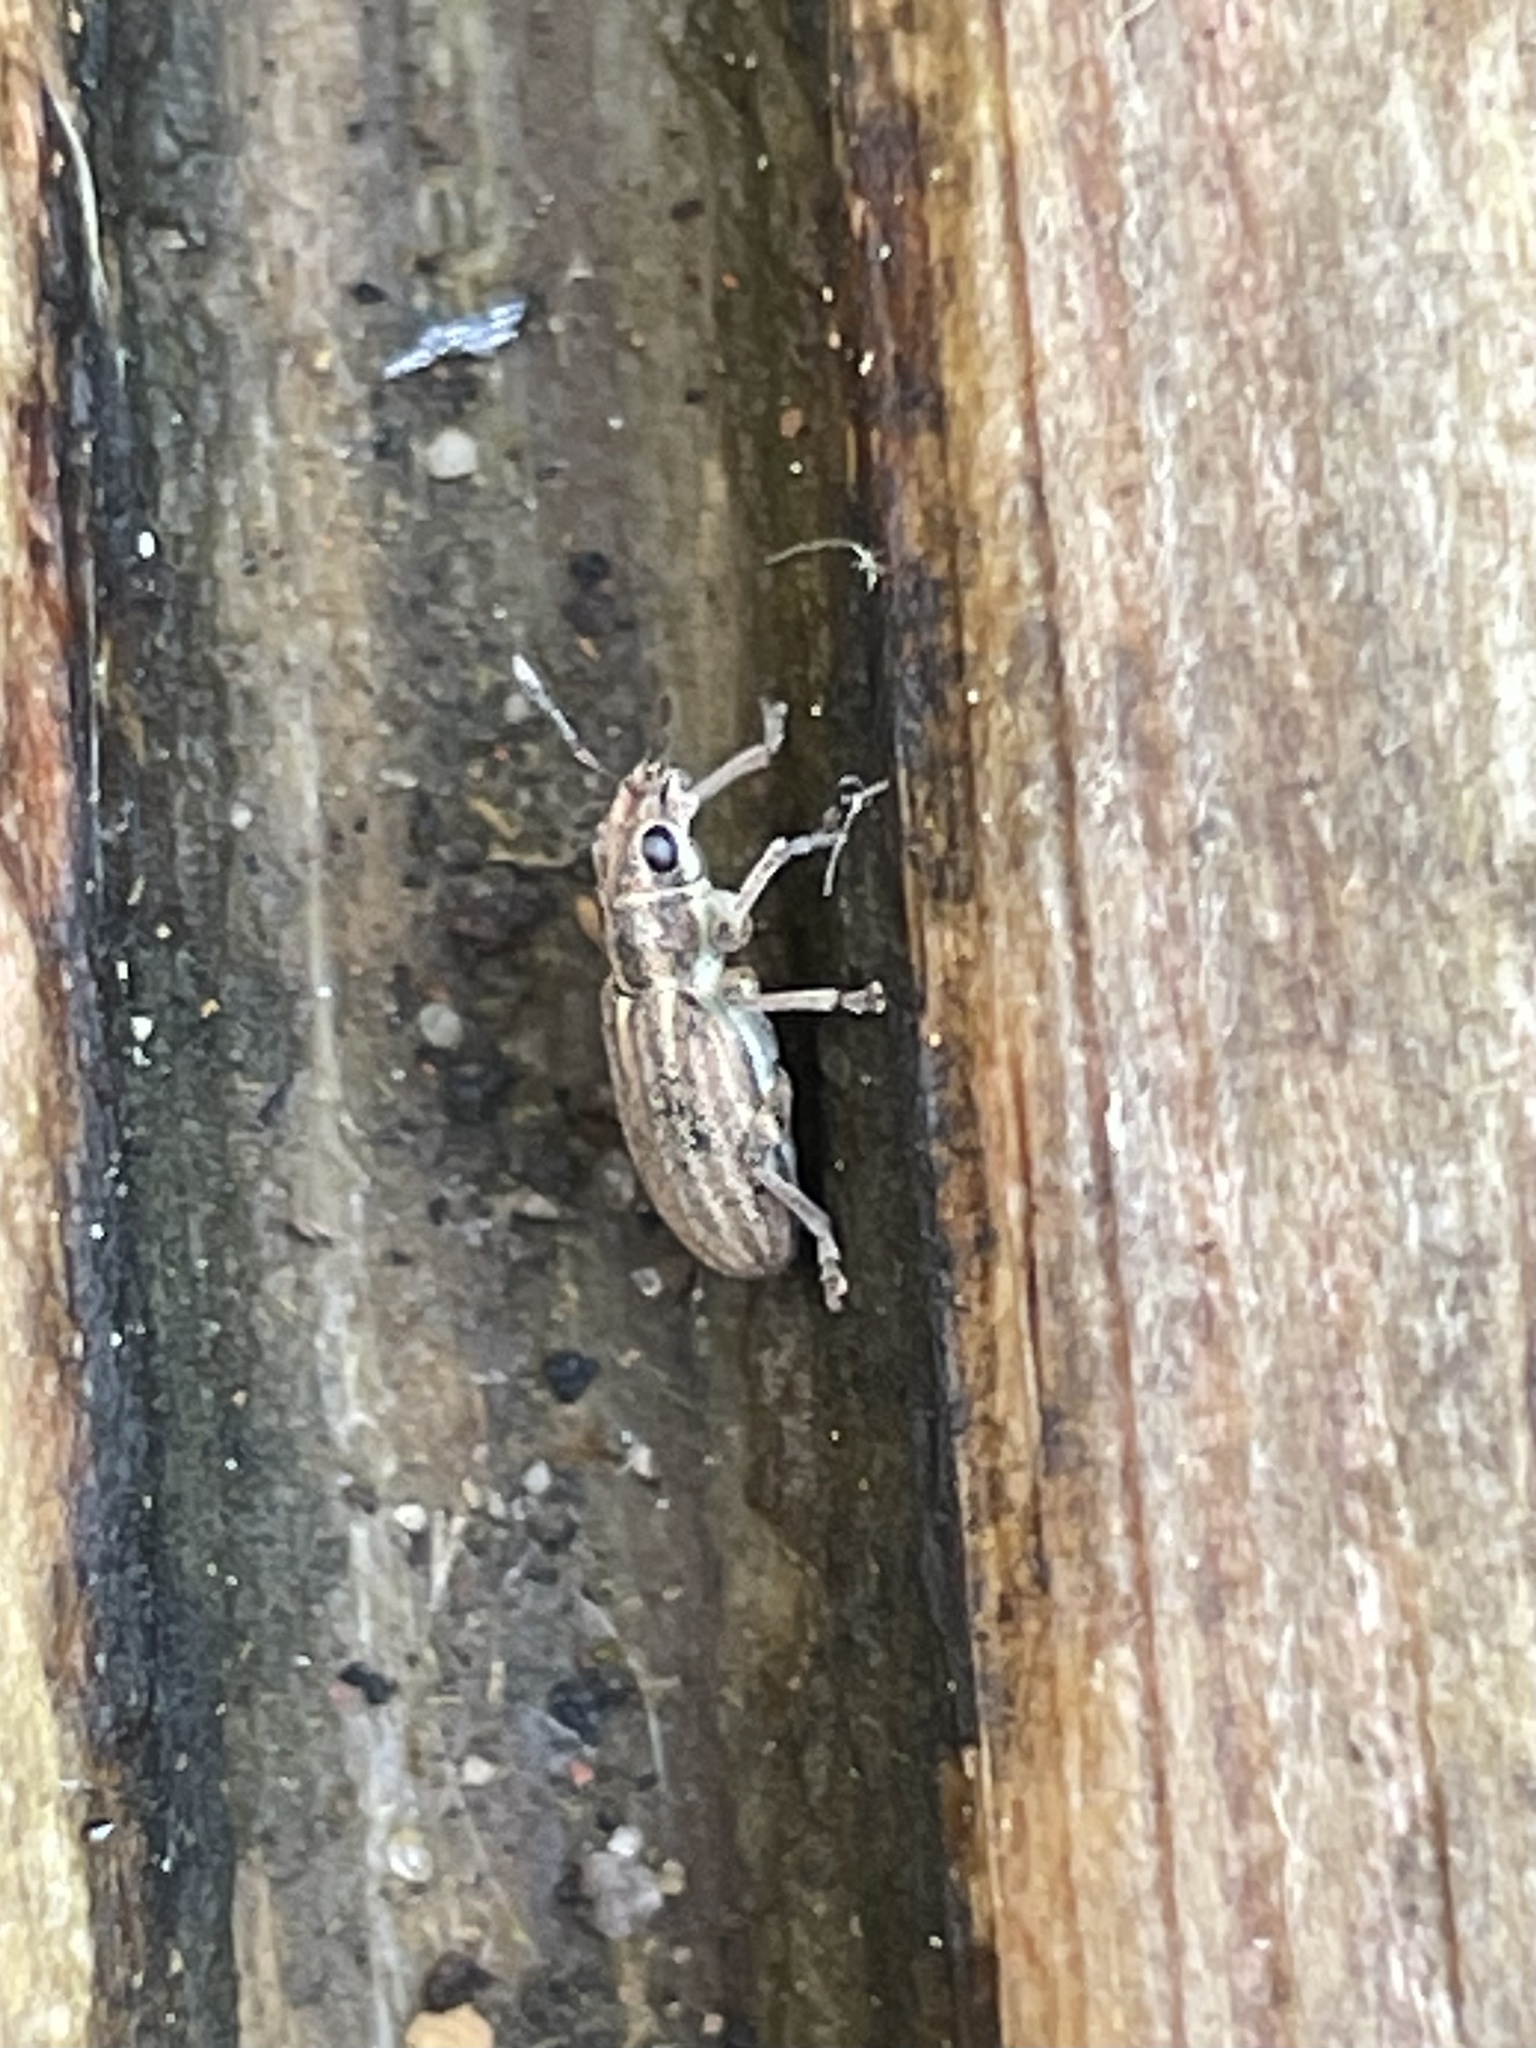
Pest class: pea_leaf_weevil